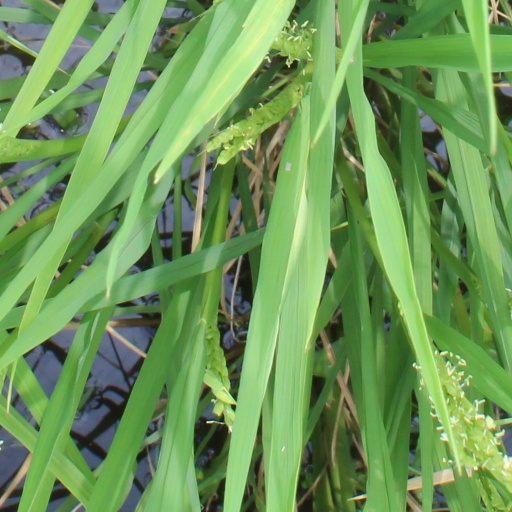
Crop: rice